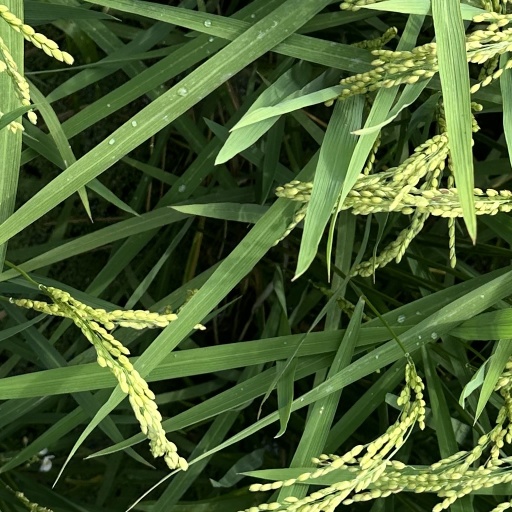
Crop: rice